Tirupati

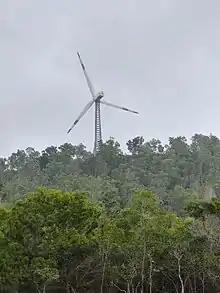
Wind Turbines on the hills of Tirumala

Electricity to the city is distributed by Andhra Pradesh Southern Power Distribution Company Limited (APSPDCL), headquartered at Tirupati. The city mostly depends on groundwater for its needs, though it also gets water from Telugu Ganga canal and Kalyani dam. There are dams in the vicinity: Kalyani Dam, Papavinasanam Dam, Gogurbham Dam, Pasupudara Dam, Kumaradara Dam, Akasa Ganga, all in the Tirumala Hill ranges. Of these, Papavinasanam, Gogurbham, Pasupudara, kumaradara, and Akasa Ganga completely cater to the water needs of Tirumala and Venkateswara Temple while 49% of Kalyani Dam water is being supplied to Tirumala and remaining water is supplied to Tirupati.